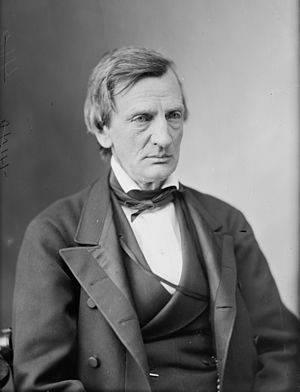
Amerikanske justitsministre / Liste over USA's justitsministre
William M. Evarts
USA's justitsminister er et amerikansk føderalt embede og medlem af USA's regering. Justitsministeren udnævnes af præsidenten med godkendelse af Senatet og er chef for Justitsministeriet. Embedet som USA's justitsminister blev oprettet af Kongressen i 1789.